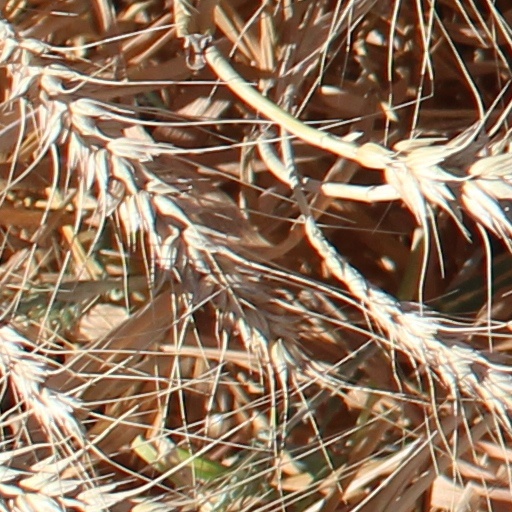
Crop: wheat